Management of Crohn's disease

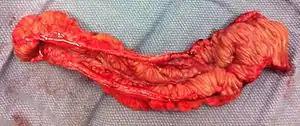
Resected ileum for Crohn's disease

Surgery is normally reserved for complications of Crohn's disease or when disease that resists treatment with drugs is confined to one location that can be removed. Surgery is often used to manage complications of Crohn's disease, including fistulae, small bowel obstruction, colon cancer, small intestine cancer and fibrostenotic strictures, when strictureplasty (expansion of the stricture) is sometimes performed. Otherwise, and for other complications, resection and anastomosis – the removal of the affected section of intestine and the rejoining of the healthy sections – is the surgery usually performed for Crohn's disease (e.g., ileocolonic resection). None of these surgeries cure or eliminate Crohn's disease, as the disease eventually comes back in healthy segments of the intestine, although when Crohn's disease recurs after surgery, it usually comes back at the site of the surgery.